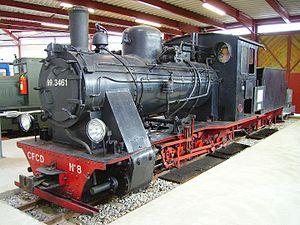
La 040 N°8 (Vulcan-Werke N°3852 de 1925) du Chemin de fer Froissy-Cappy-Dompierre le 27 Mai 2007.
La compagnie Aktien-Gesellschaft Vulcan Stettin était un chantier naval et constructeur de locomotives allemand, implanté à Stettin. AG Vulcan Stettin a joué un rôle important au cours des deux Guerres mondiales, construisant des sous-marins et des navires de guerre pour la marine allemande. La compagnie a aussi établi des plans pour d'autres nations, parmi lesquels ceux du destroyer russe Novik et le croiseur léger Pamiat Merkouria. L'entreprise et le chantier naval furent saisis et fermés par le gouvernement polonais après la Seconde Guerre mondiale, lorsque la Pologne intégra la ville dans ses frontières.
La liste des locomotives protégées aux monuments historiques, recense les locomotives de France classées ou inscrites aux monuments historiques.